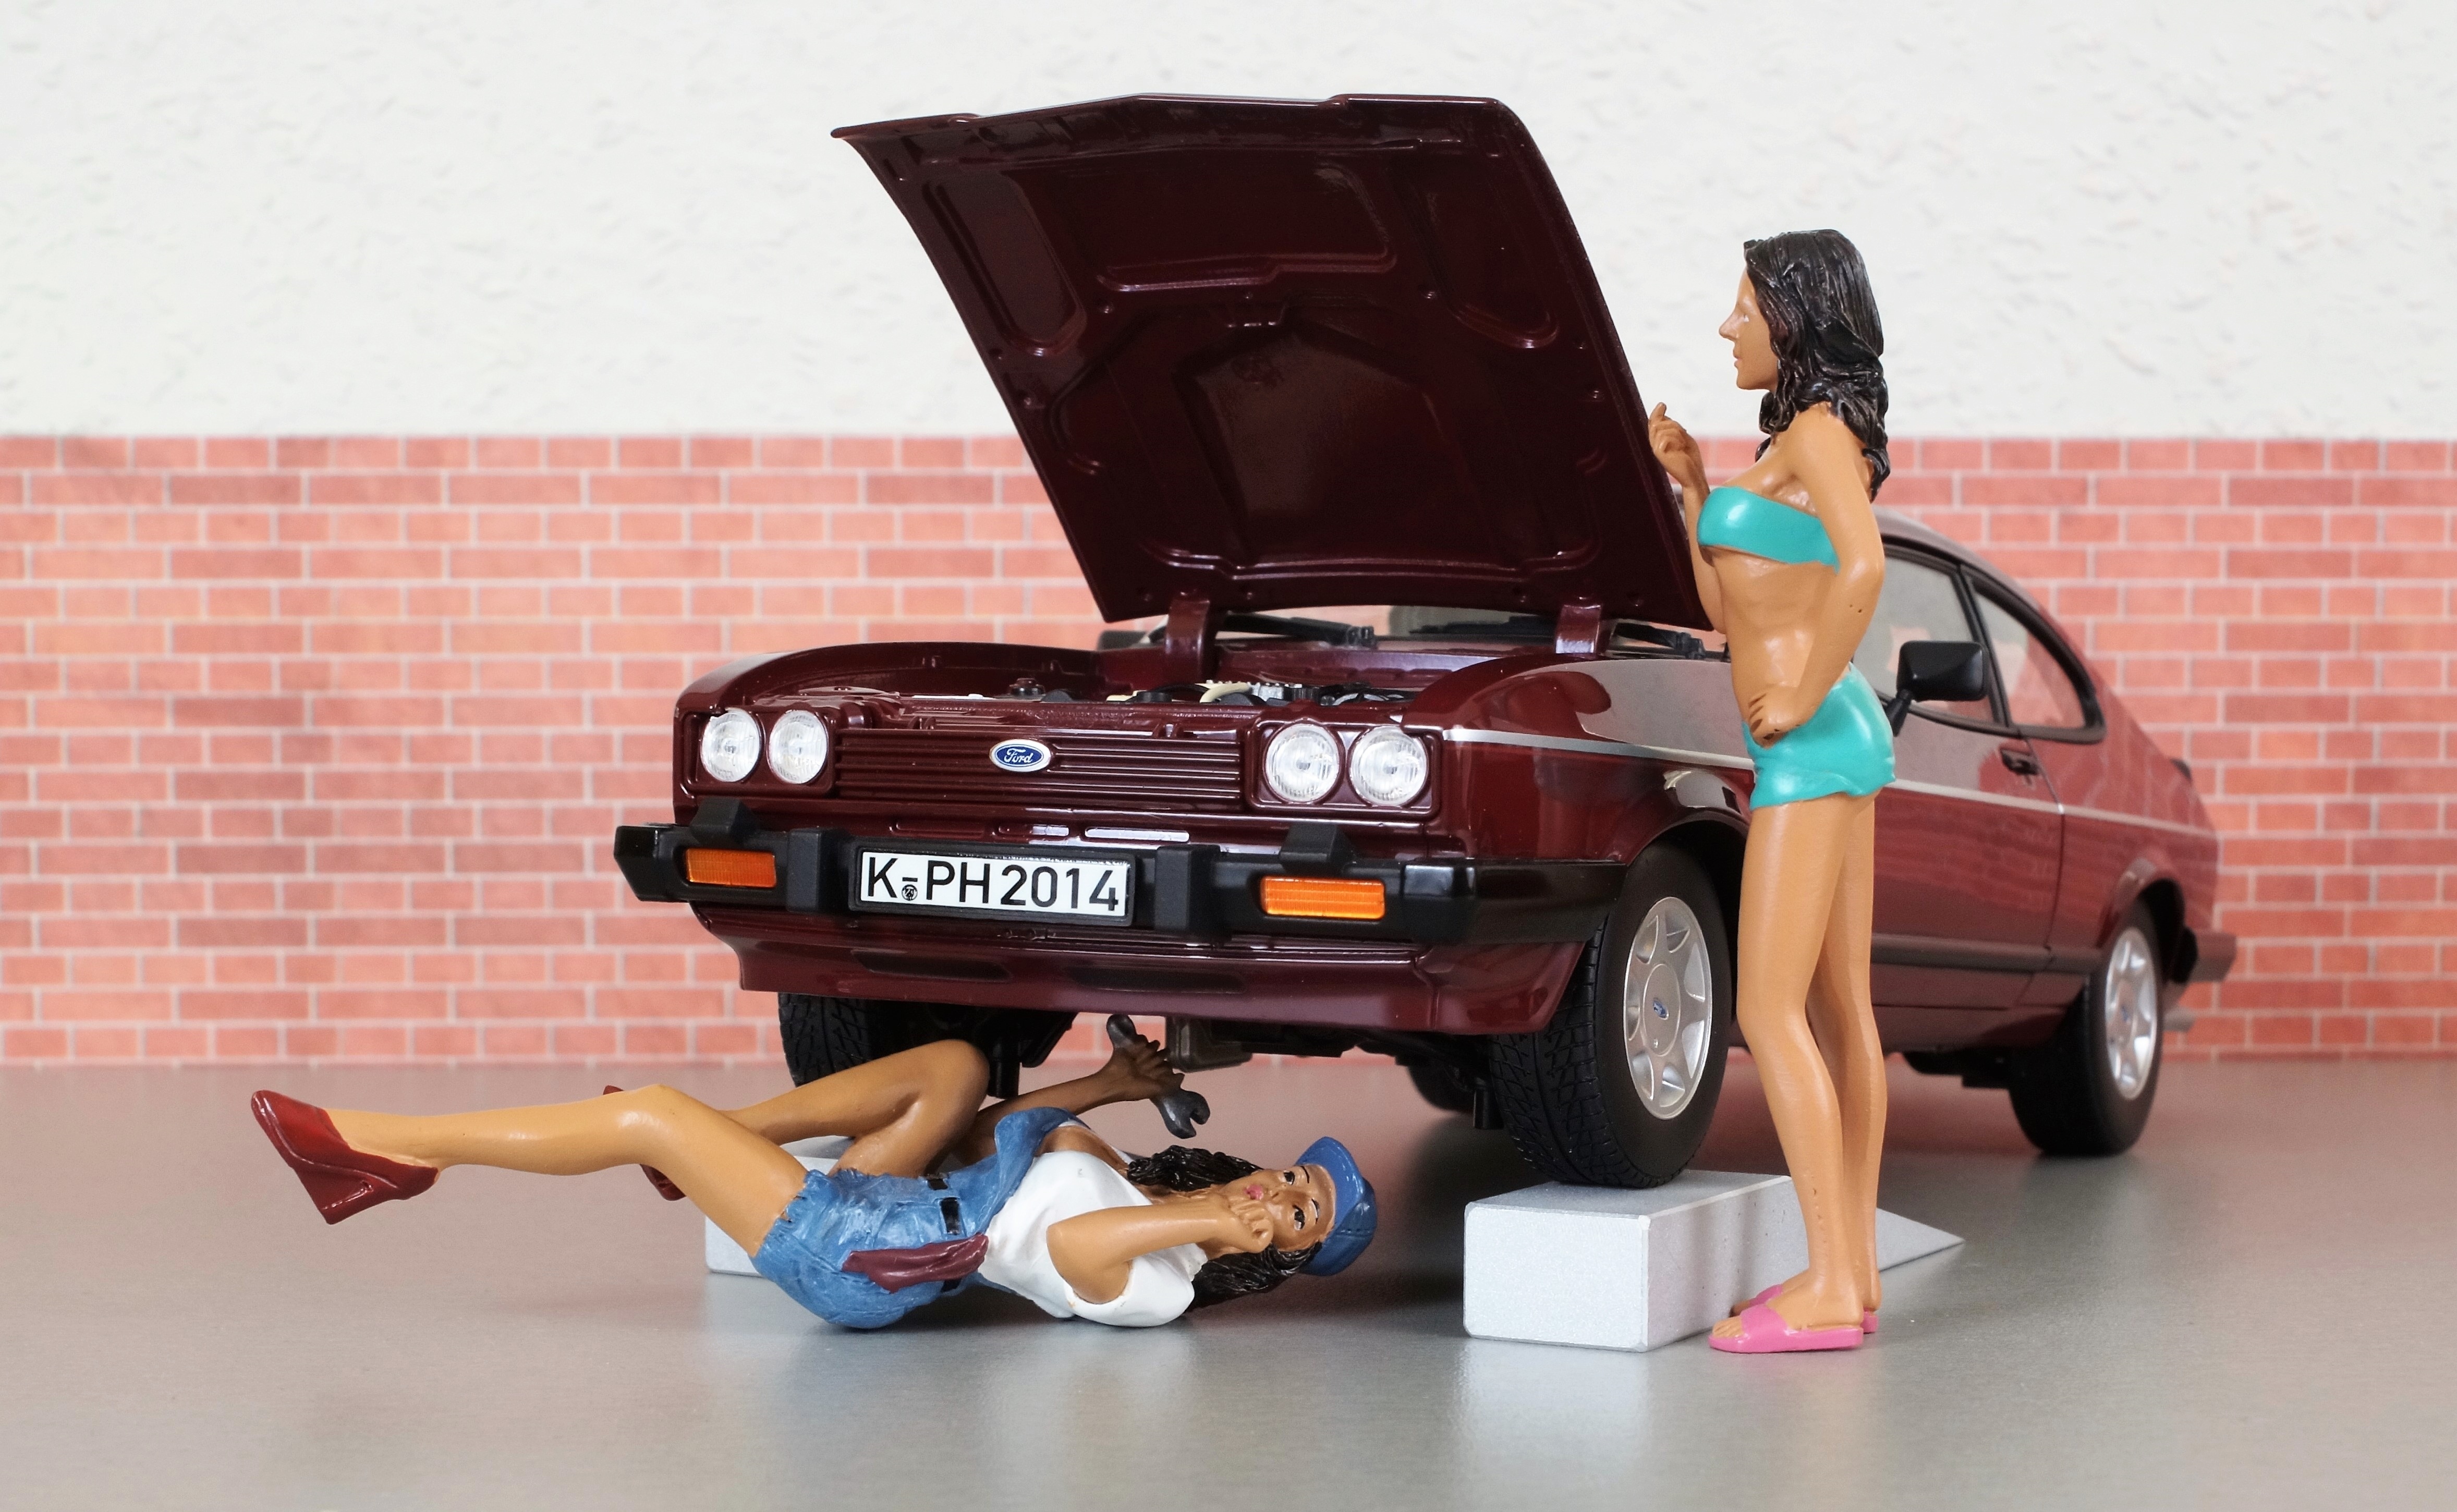
car, old, workshop, model, red, vehicle, auto, toy, automotive, sports car, ford, toys, oldtimer, nostalgic, classic, motorsport, mechanic, rarity, model car, scale model, ford capri